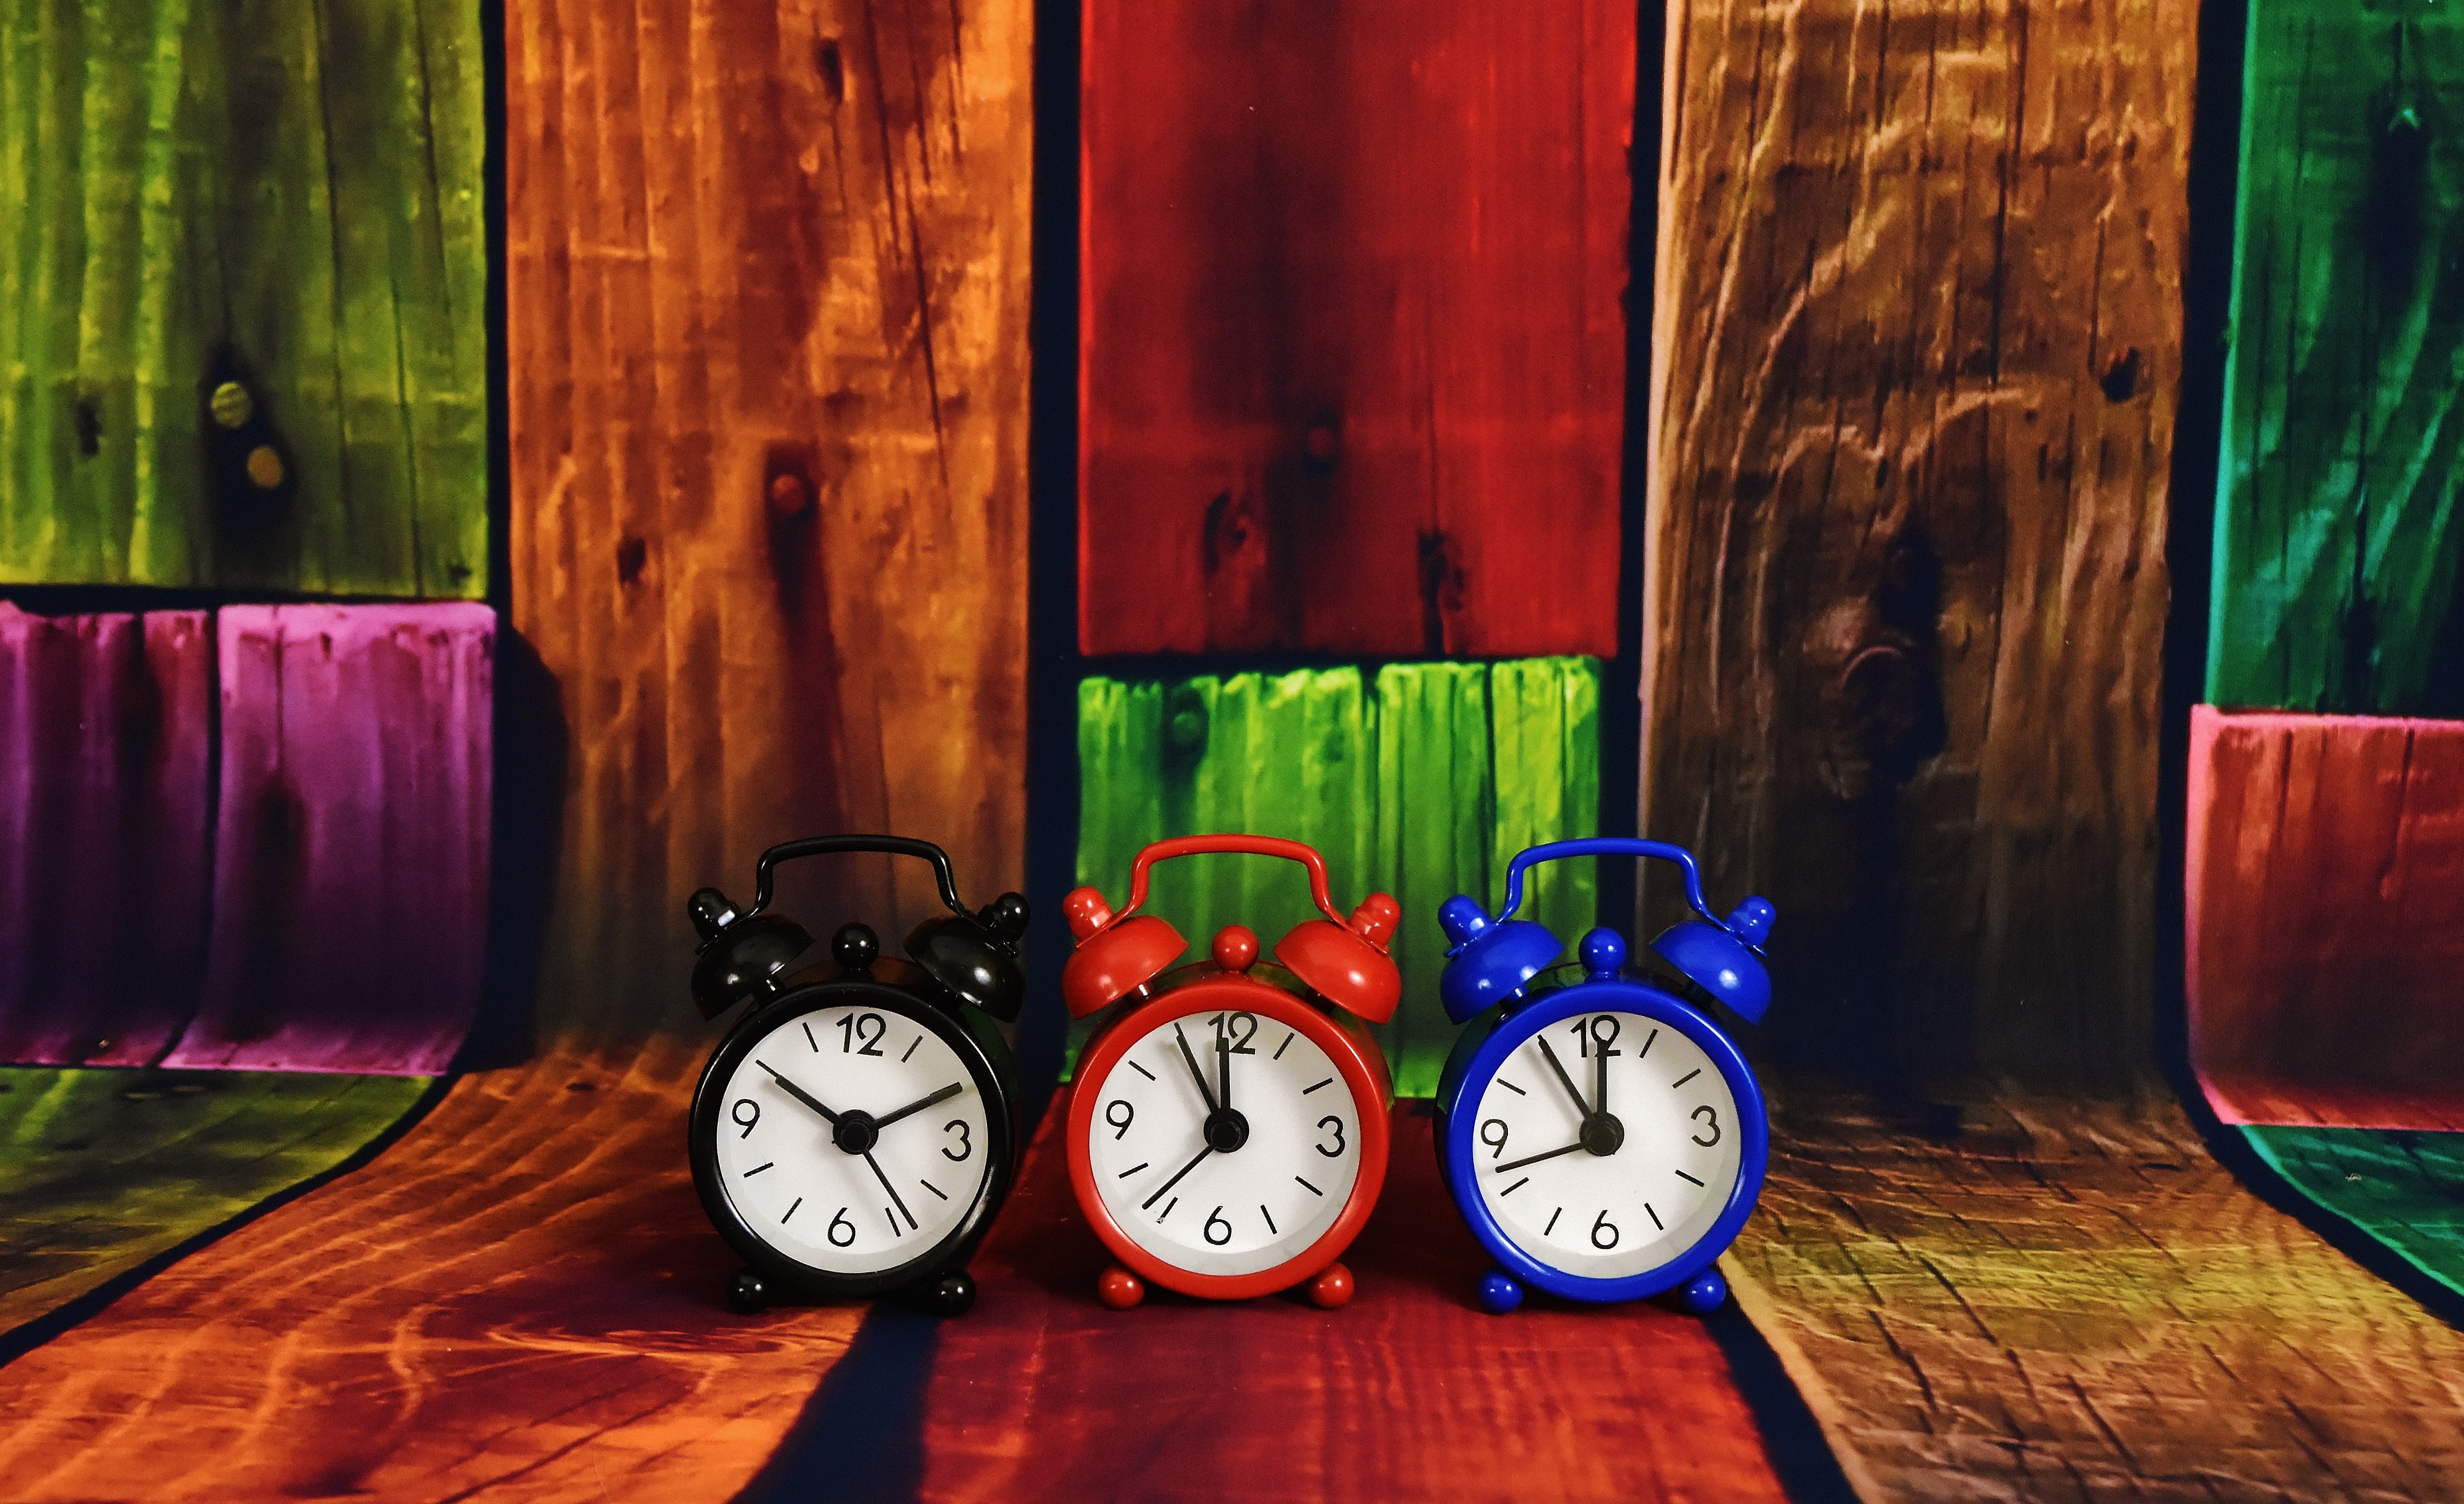
color, man made object, green, red, light, screenshot, painting, computer wallpaper